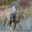
Label: horse